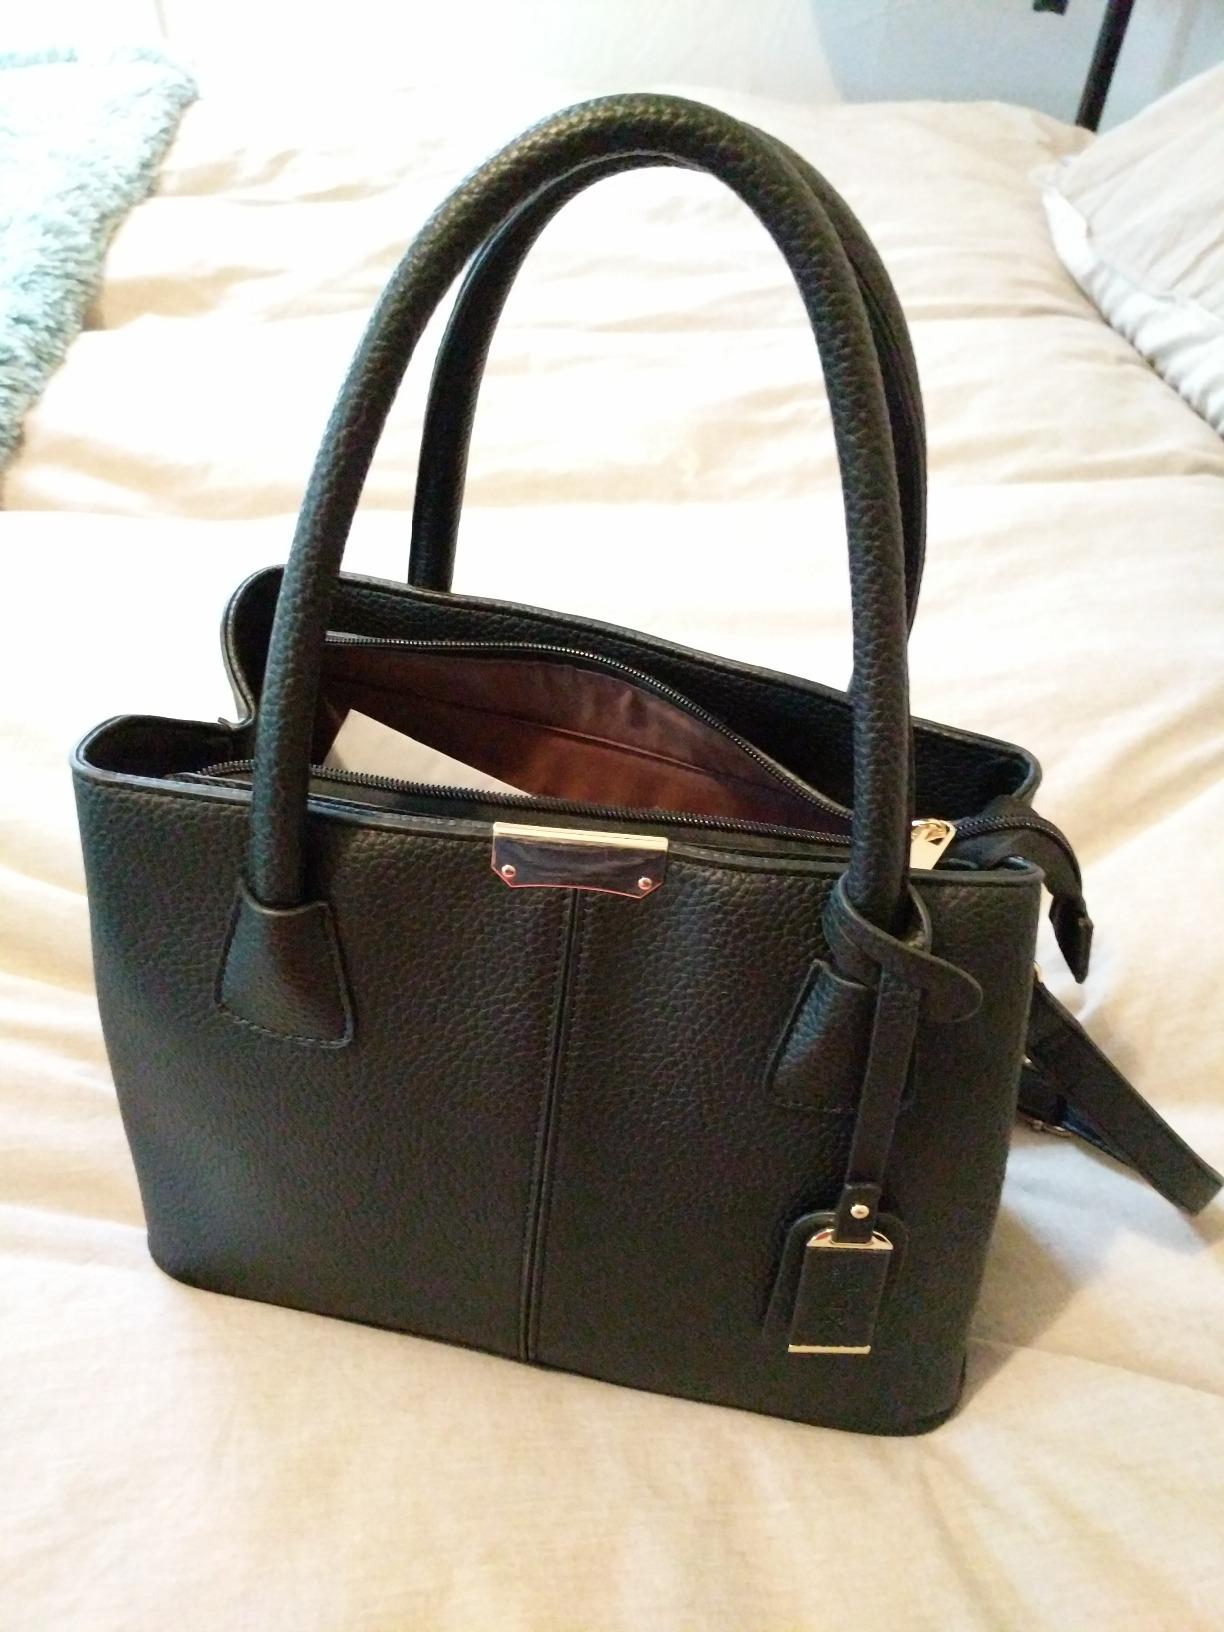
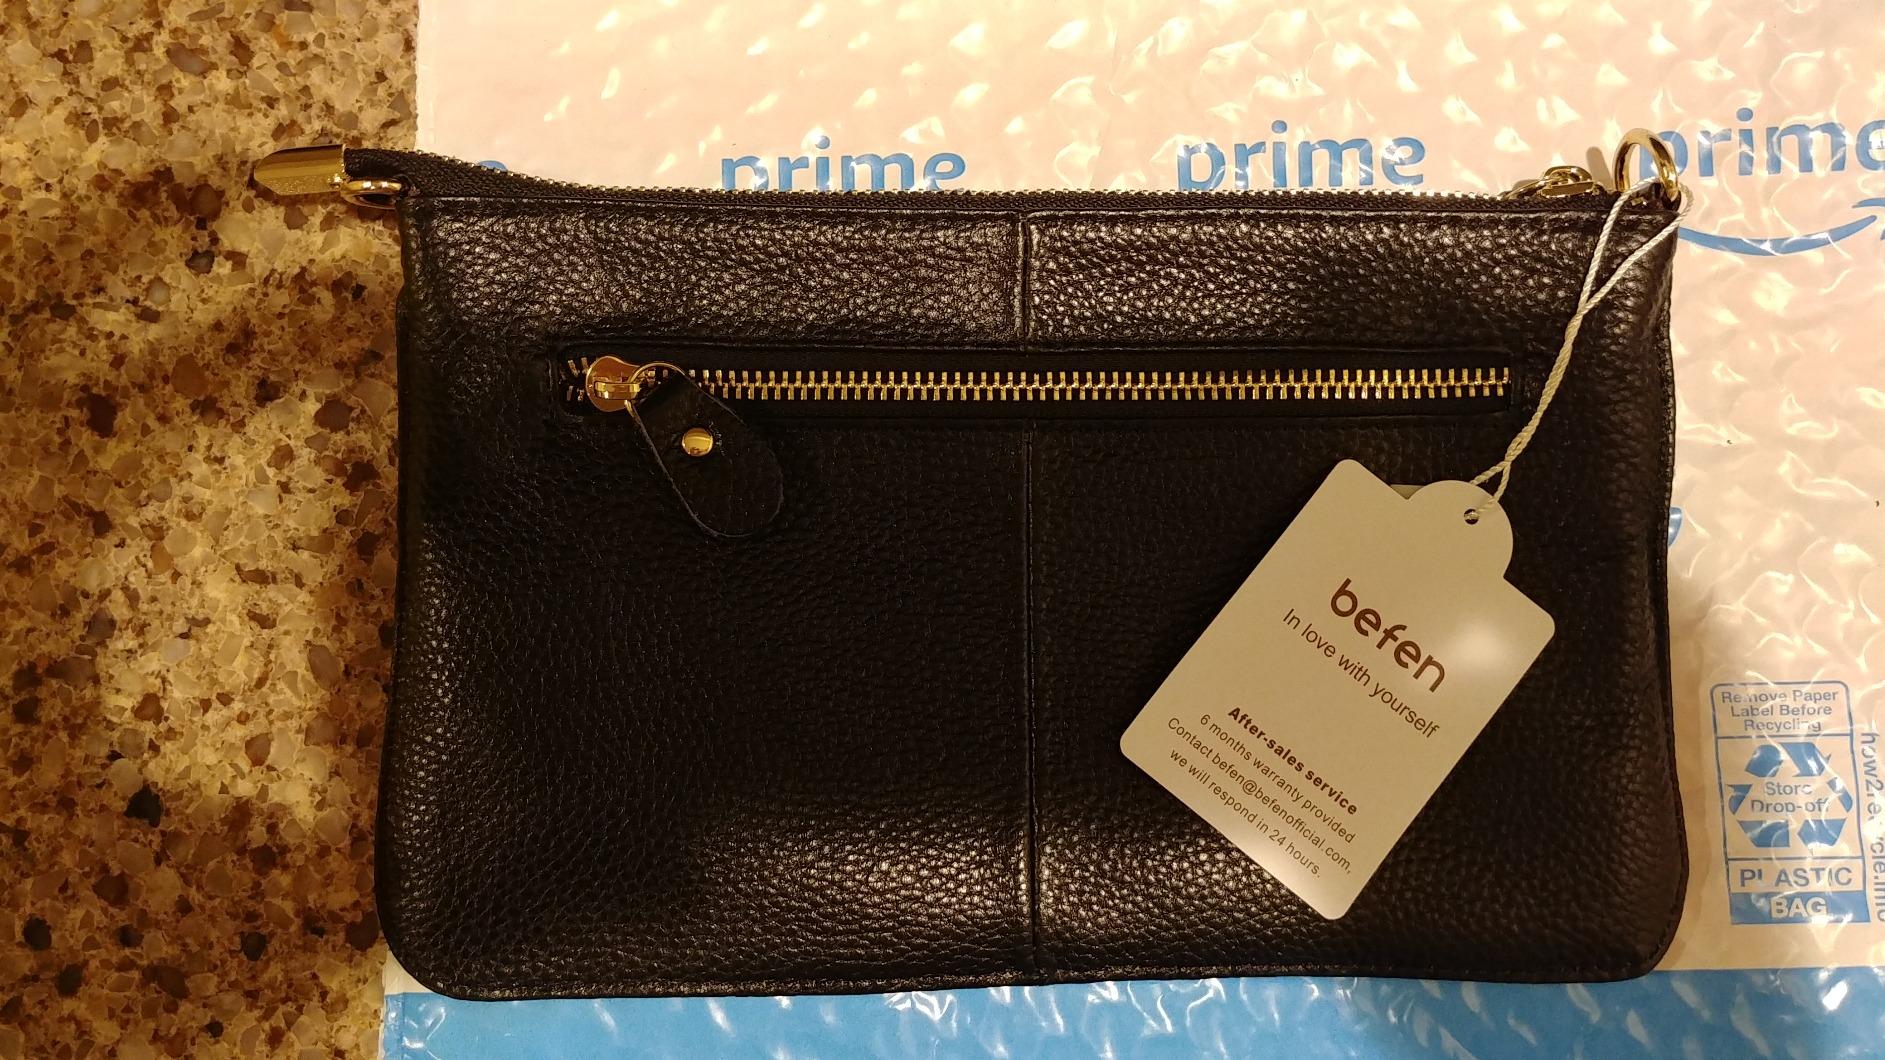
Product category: accessories_handbag
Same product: no